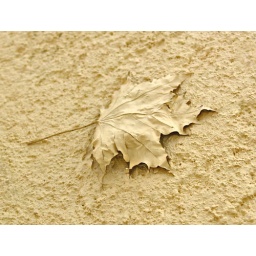
The guy in the building next door hired a kid to paint his house...